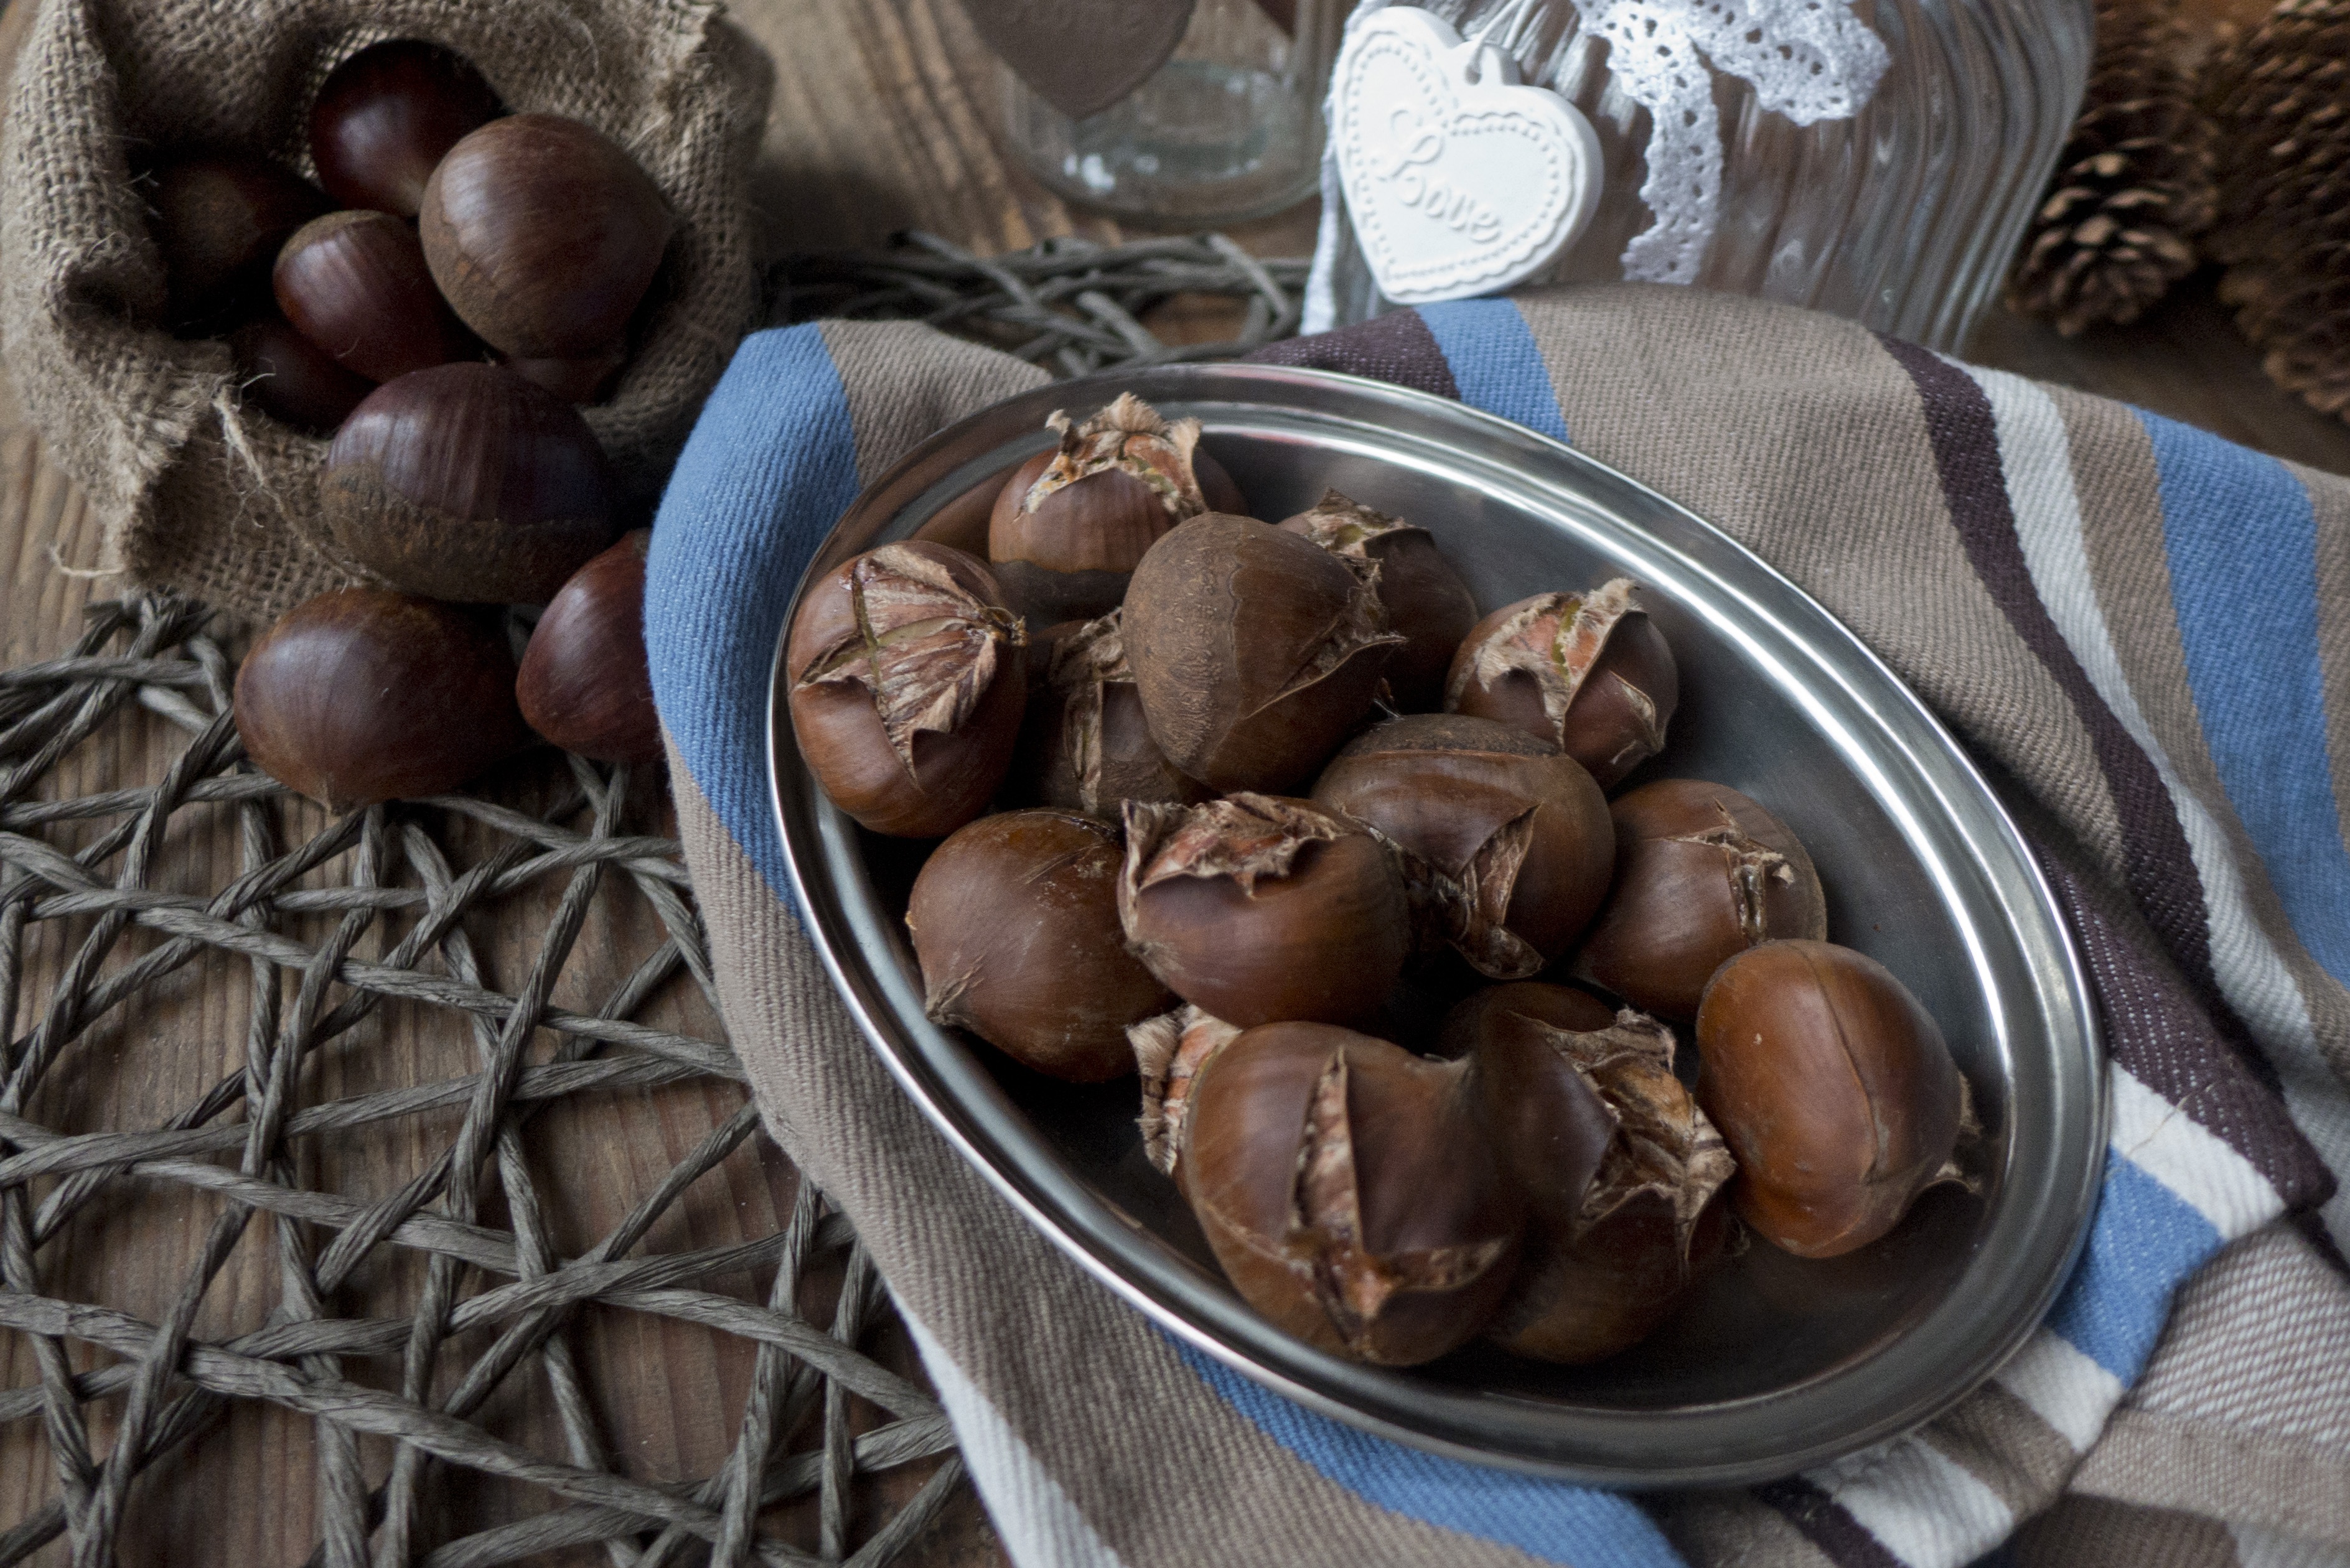
heart, dish, food, produce, autumn, bag, mushroom, chocolate, towel, coconut, chestnuts, hazelnut, chestnut, castanea, appetizer, dining table, edible mushroom, shiitake, chocolate truffle, nuts seeds, a delicacy